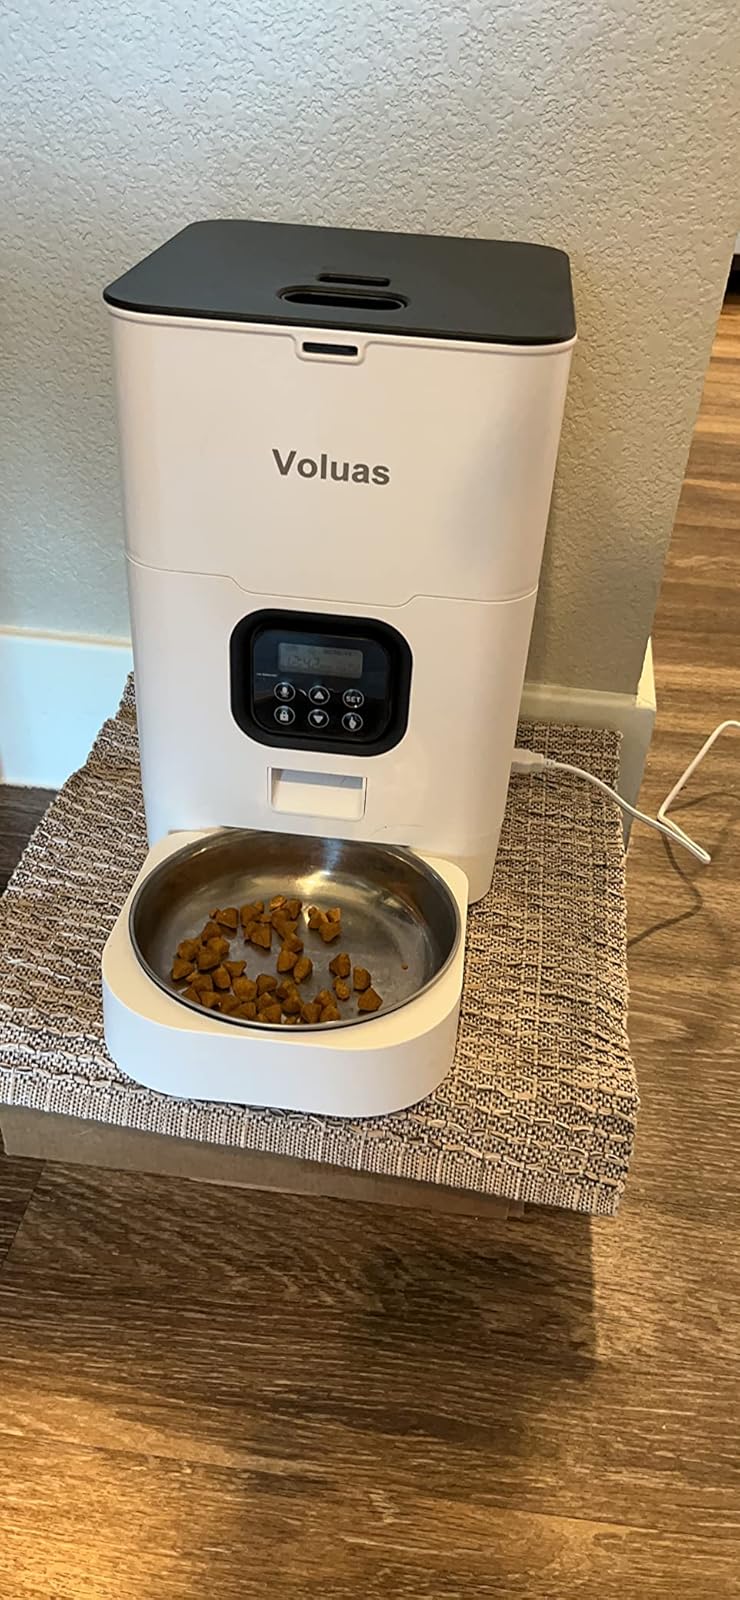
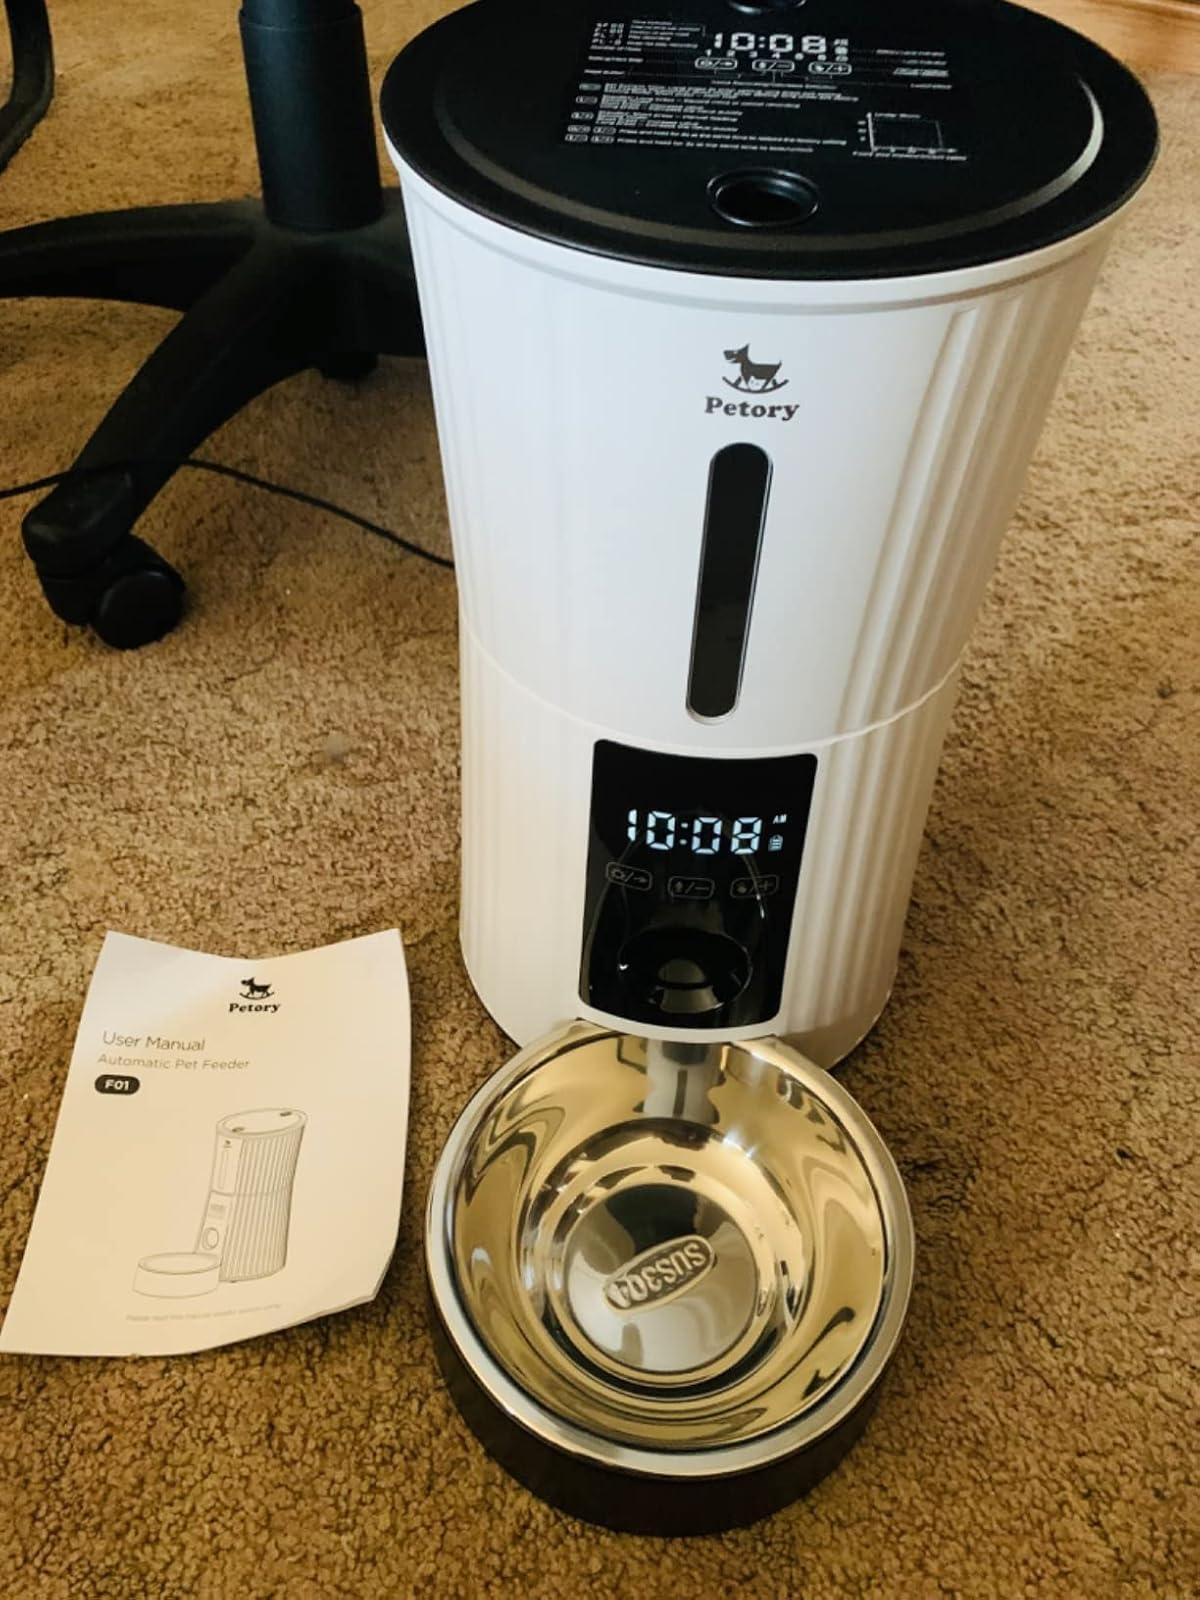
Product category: items_feeder
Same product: no